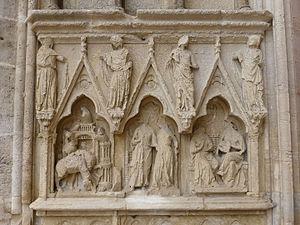
Sculptures situées sur le portail sud de la cathédrale Saint-Étienne d'Auxerre, représentant quatre des huit femmes qui symbolisent les huit enseignements dispensés à l'université au Moyen Âge.
La cathédrale Saint-Étienne d'Auxerre est une cathédrale catholique française, située dans la ville d'Auxerre, dans le département de l'Yonne. De style gothique, elle fait l'objet d'une protection au titre des monuments historiques depuis 1840. Elle est dédiée à saint Étienne, premier martyr auxerrois.